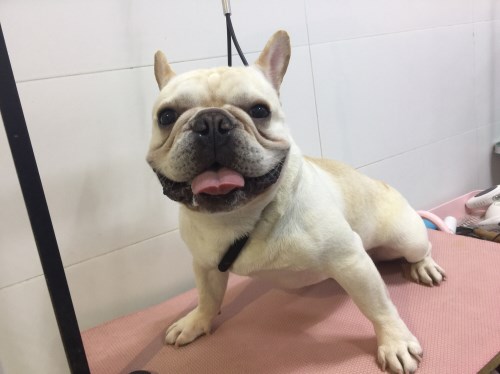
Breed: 1121-n000002-French_bulldog